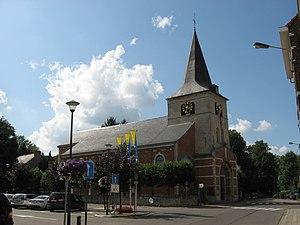
Cette page regroupe l'ensemble des monuments classés de la ville belge de Zaventem.